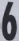
Number: 6